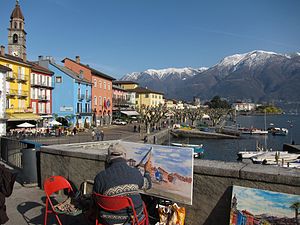
Ascona
Ascona er en schweizisk by, i den italiensktalende kanton Ticino. Kommunen har 5.534 indbyggere og ligger ved nordenden af Lago Maggiore.